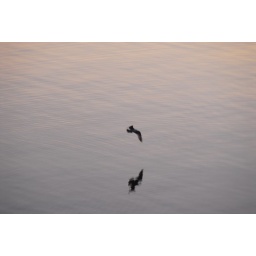
Bird flying over water at sunrise, Beacon Hill Colony, Port Washington New York (Hempstead Harbor) with reflection